Mehran Kashani

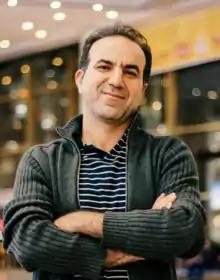

Mehran Kashani (born 1969), is an Iranian Screenwriter. Graduated as a mechanical engineer, Kashani began his career in cinema as assistant director in Under the Moonlight and Here Is A Shining Light (Directed by Reza Mirkarimi, in the latter he was also the script consultant. Since 2003, Kashani has continued his writing career and worked with famous Iranian Directors such as Majid Majidi and Reza Mirkarimi.